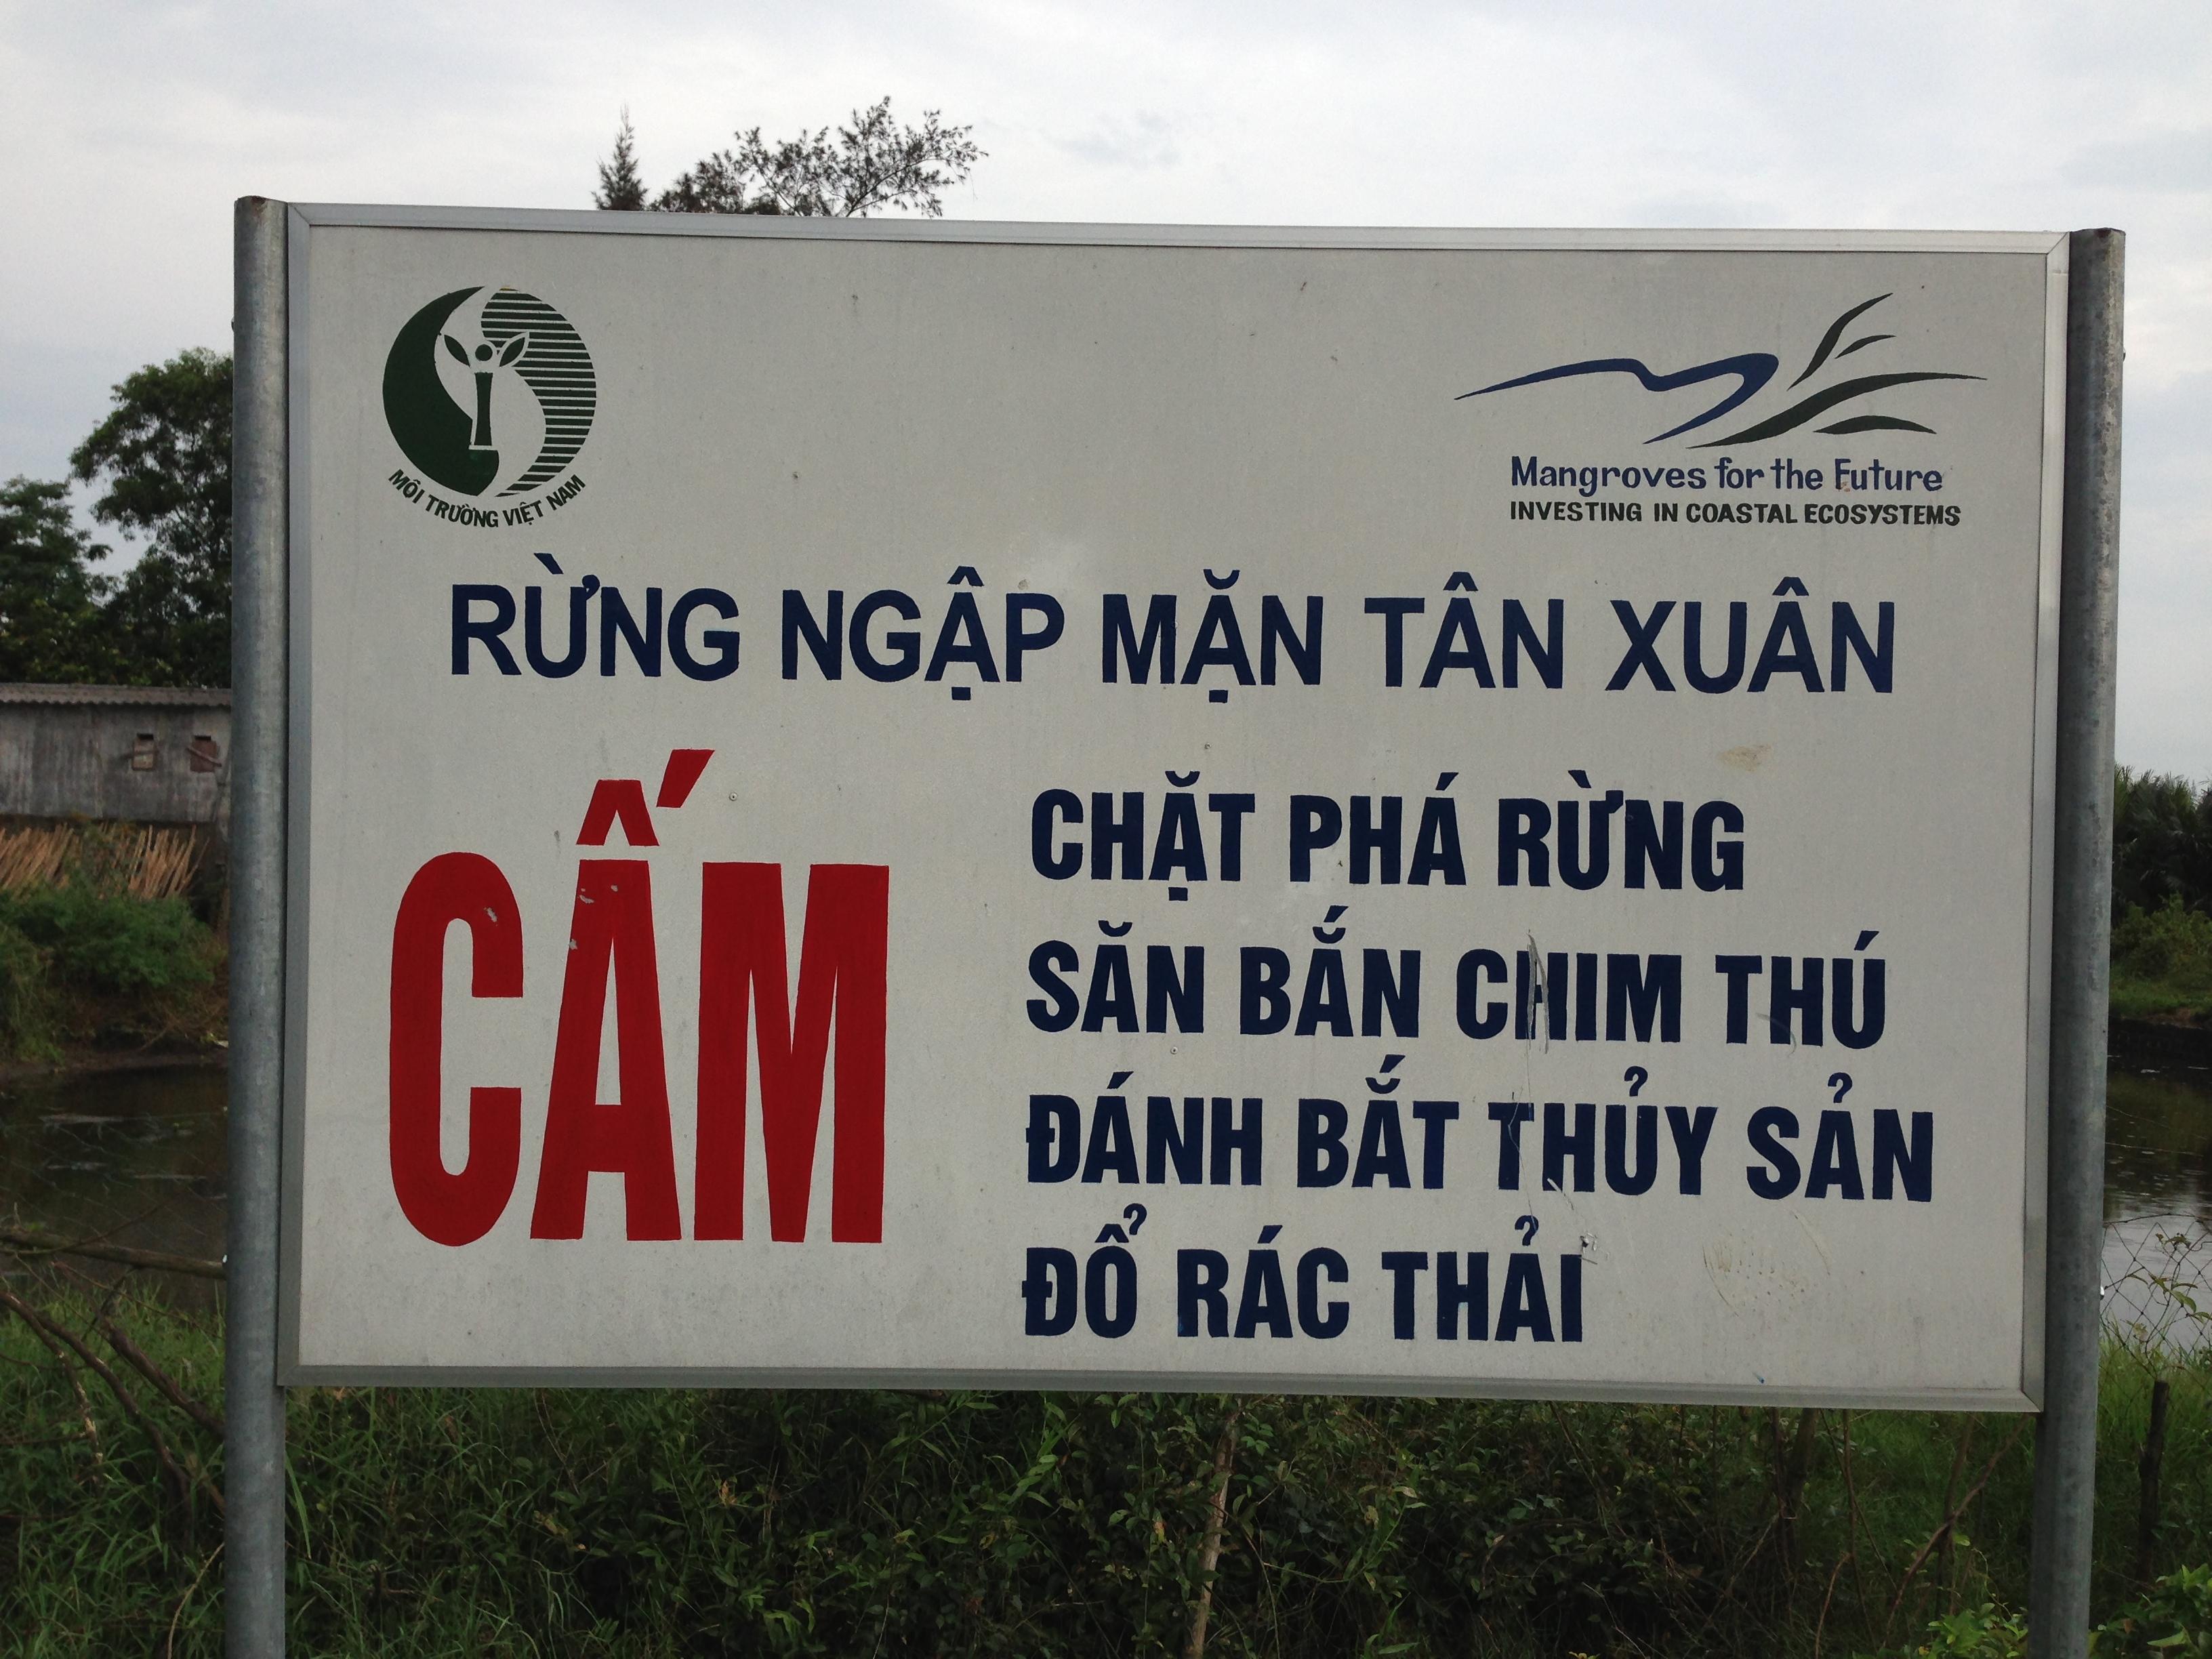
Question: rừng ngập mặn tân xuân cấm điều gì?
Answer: rừng ngập mặn tân xuân cấm chặt phá rừng, săn bắn chim thú, đánh bắt thủy sản, đổ rác thải